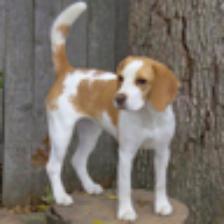
Label: NonHuman